Southend Victoria railway station

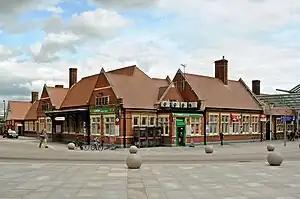
Station building and main entrance, July 2012

Southend Victoria railway station is the eastern terminus of the Shenfield to Southend Line, a branch off the Great Eastern Main Line, in the East of England. It is one of two primary stations that serve the resort city of Southend-on-Sea, Essex; the other is Southend Central on the London, Tilbury and Southend line. It is located down the line from London Liverpool Street; the preceding station on the line is . The Engineer's Line Reference for the line is SSV; the station's three-letter station code is SOV. The station has four platforms, each with an operational length for 10-car electric multiple units.